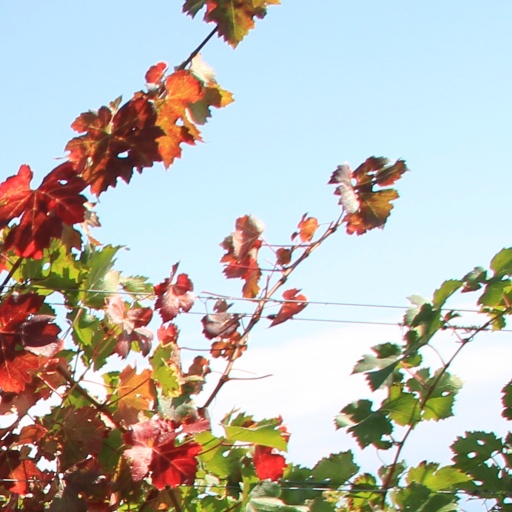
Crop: grape